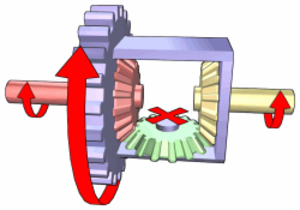
Un différentiel est un système mécanique qui a pour fonction de distribuer une vitesse de rotation par répartition de l'effort cinétique, de façon adaptative, immédiate et automatique, aux besoins d'un ensemble mécanique.
Le train épicycloïdal est un dispositif de transmission mécanique. Il a la particularité d'avoir deux degrés de mobilité, comme le différentiel, c’est-à-dire qu'il associe trois arbres ayant des vitesses de rotation différentes avec une seule relation mathématique : il faut fixer les vitesses de deux des arbres pour connaître celle du troisième.